Shōji Station (Toyonaka)

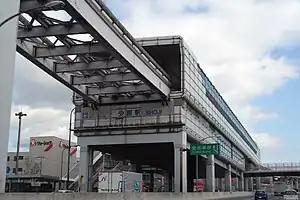
Station building in 2009 viewed from the Osaka Expressway

is a monorail station on the Osaka Monorail Main Line located in Toyonaka, Osaka Prefecture, Japan.